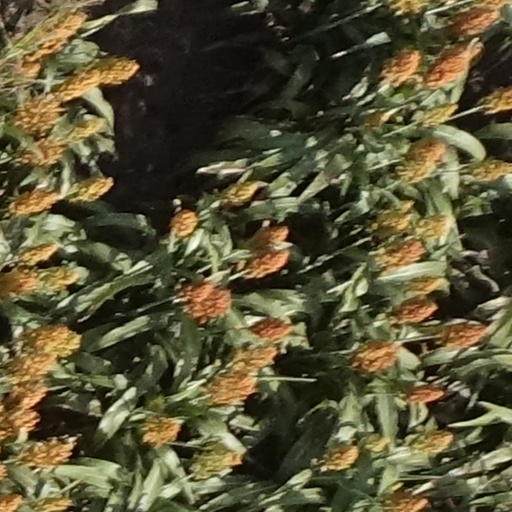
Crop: sorghum